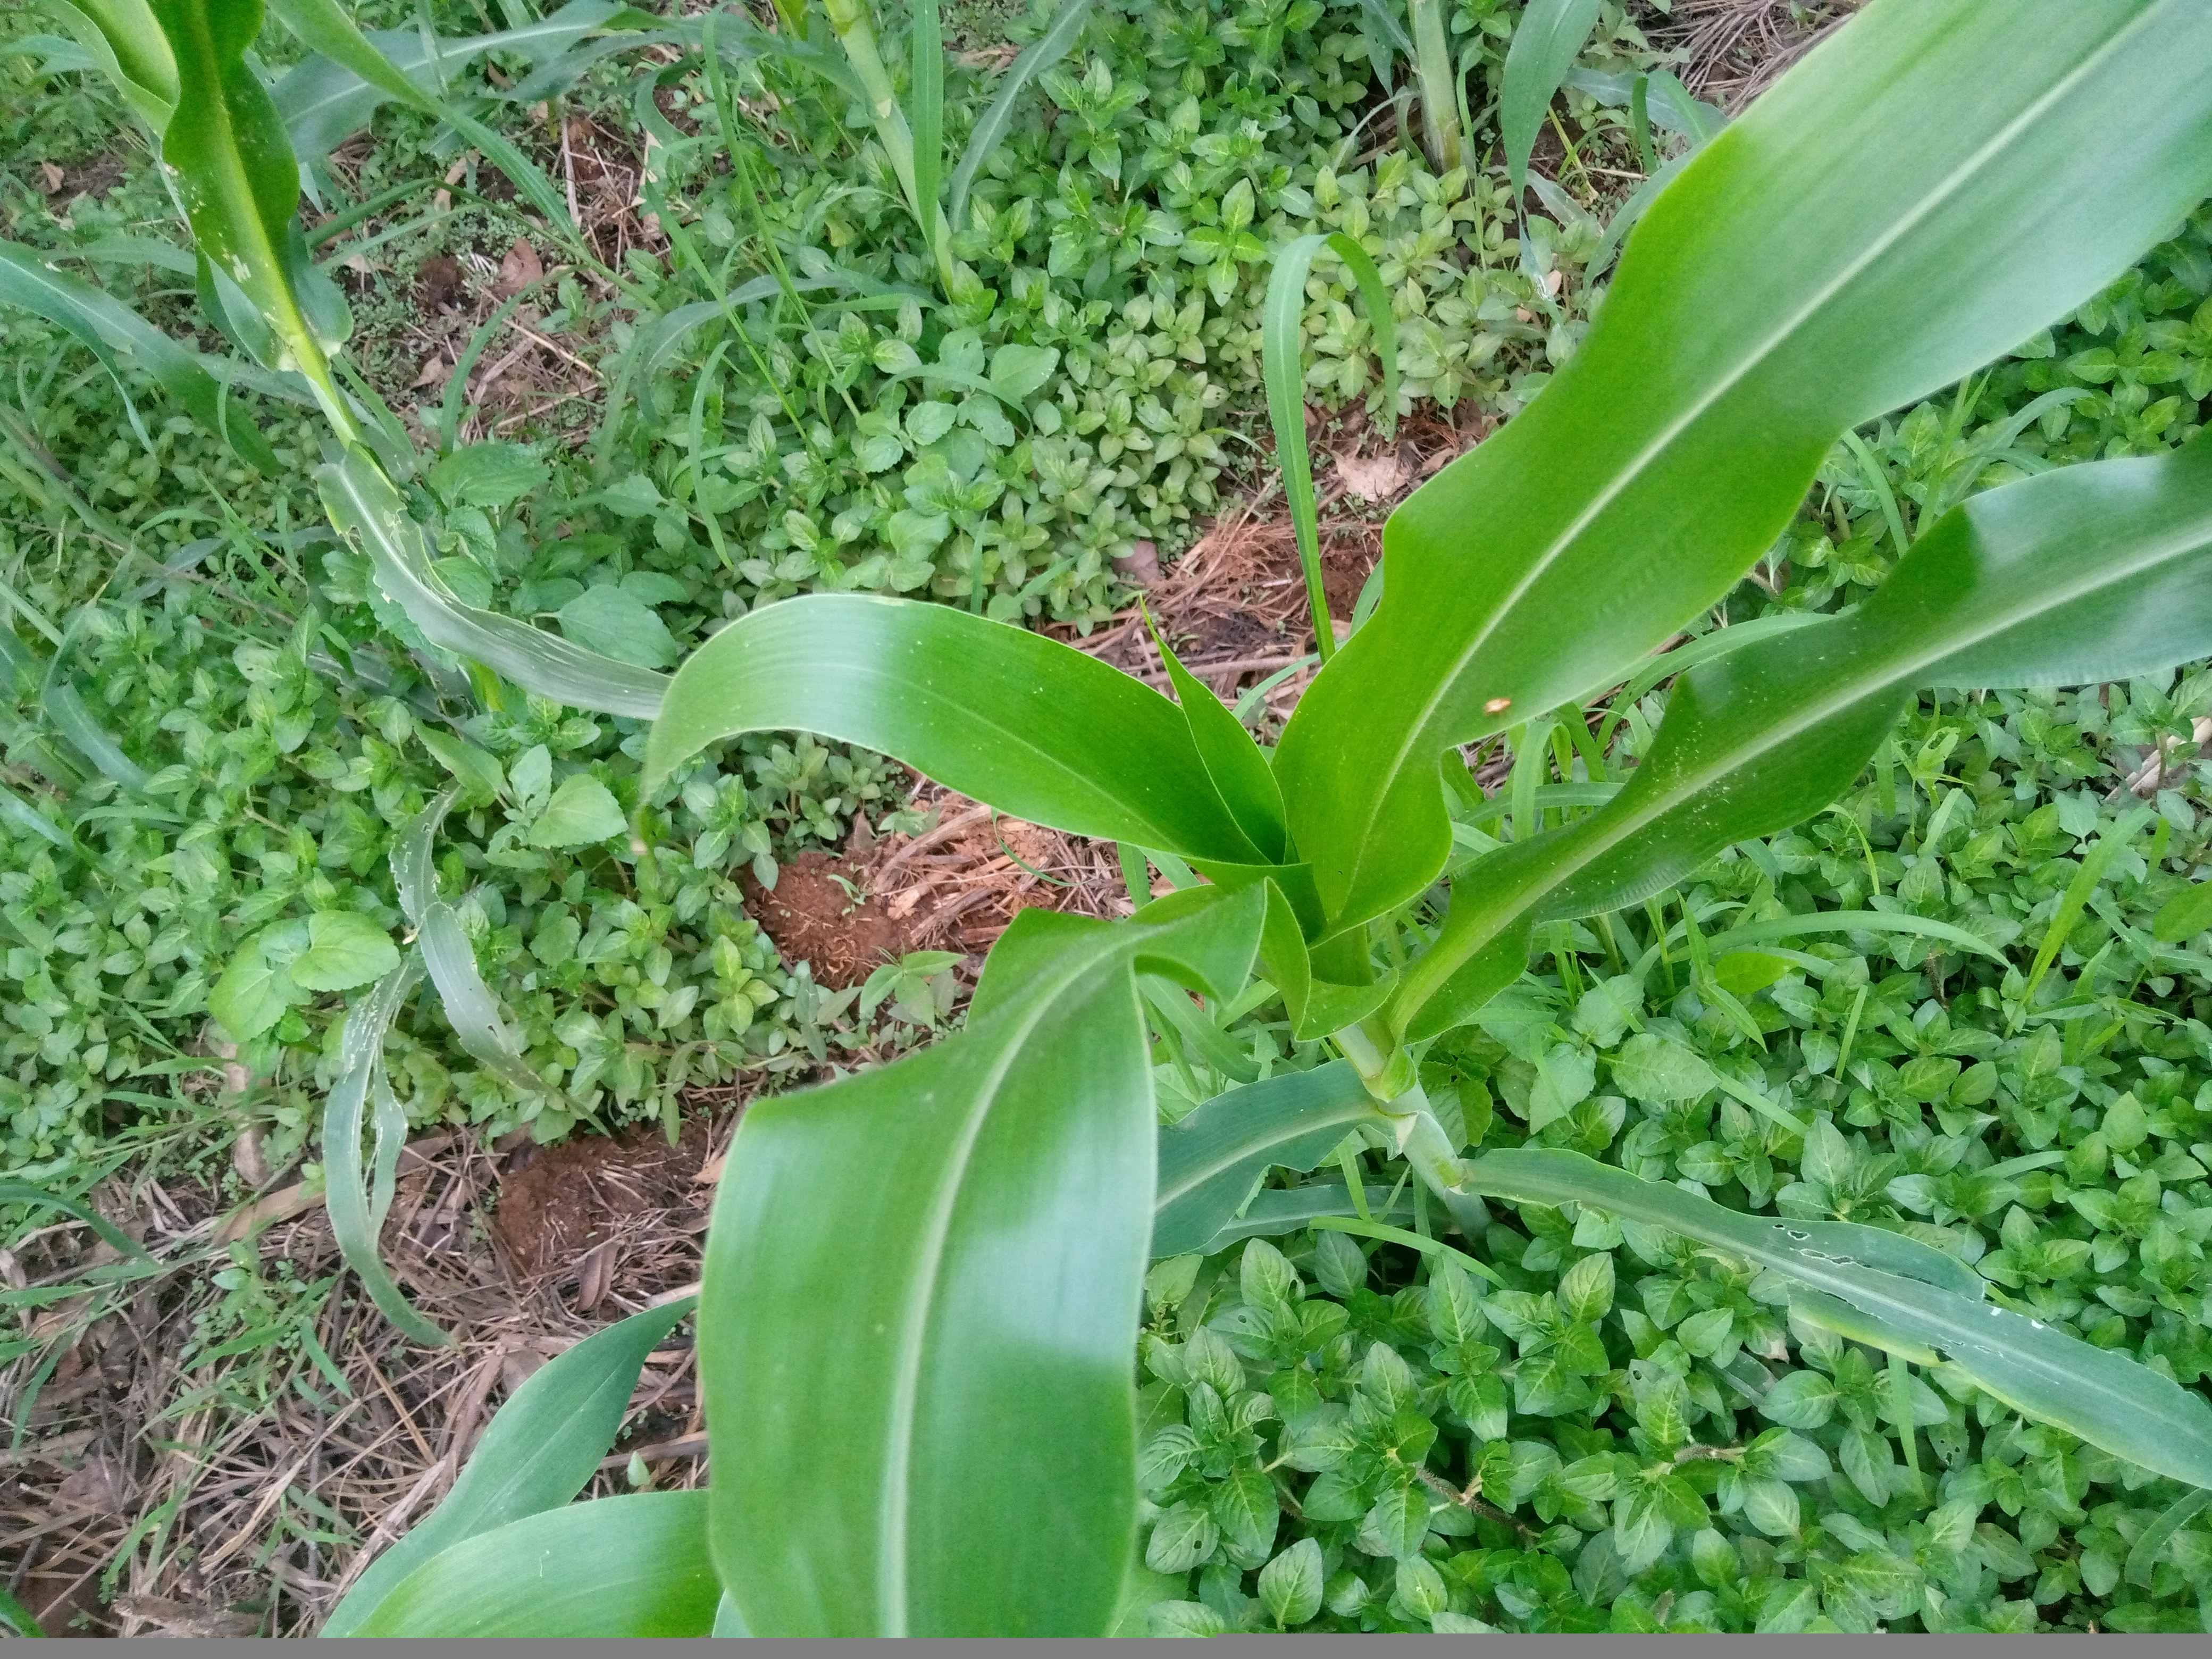
Label: healthy